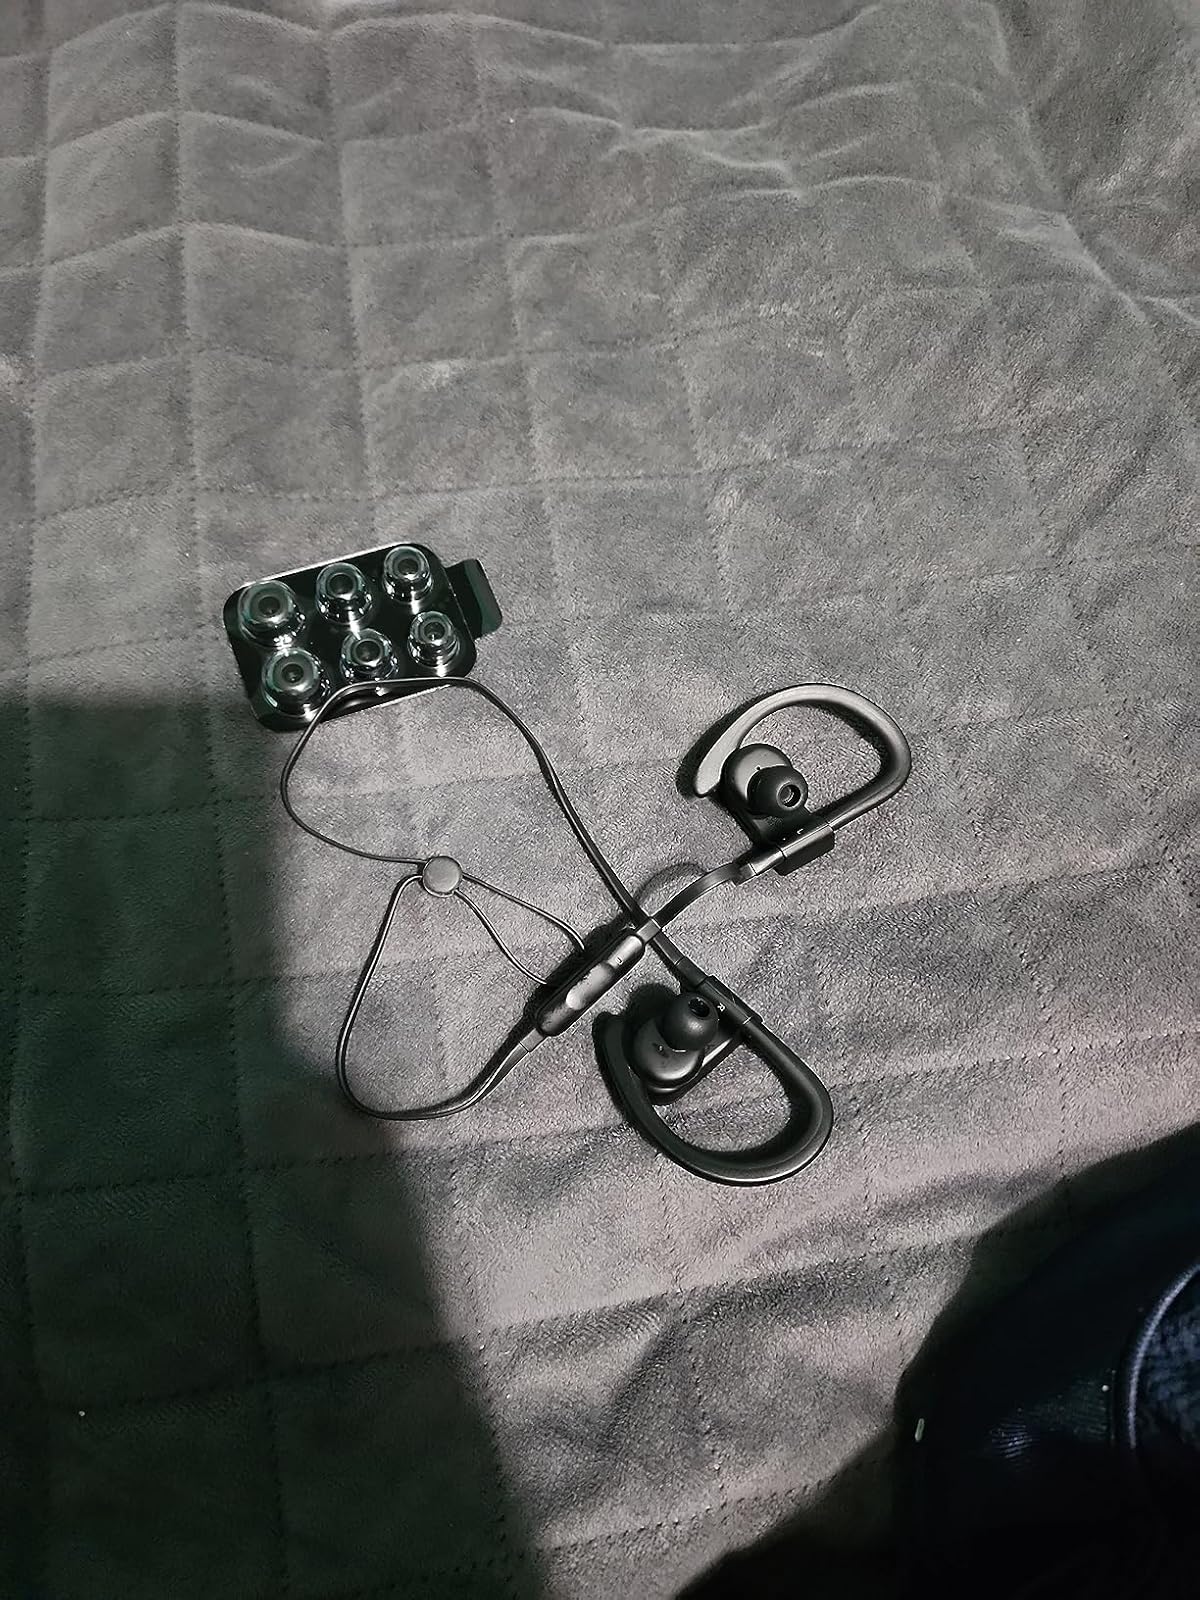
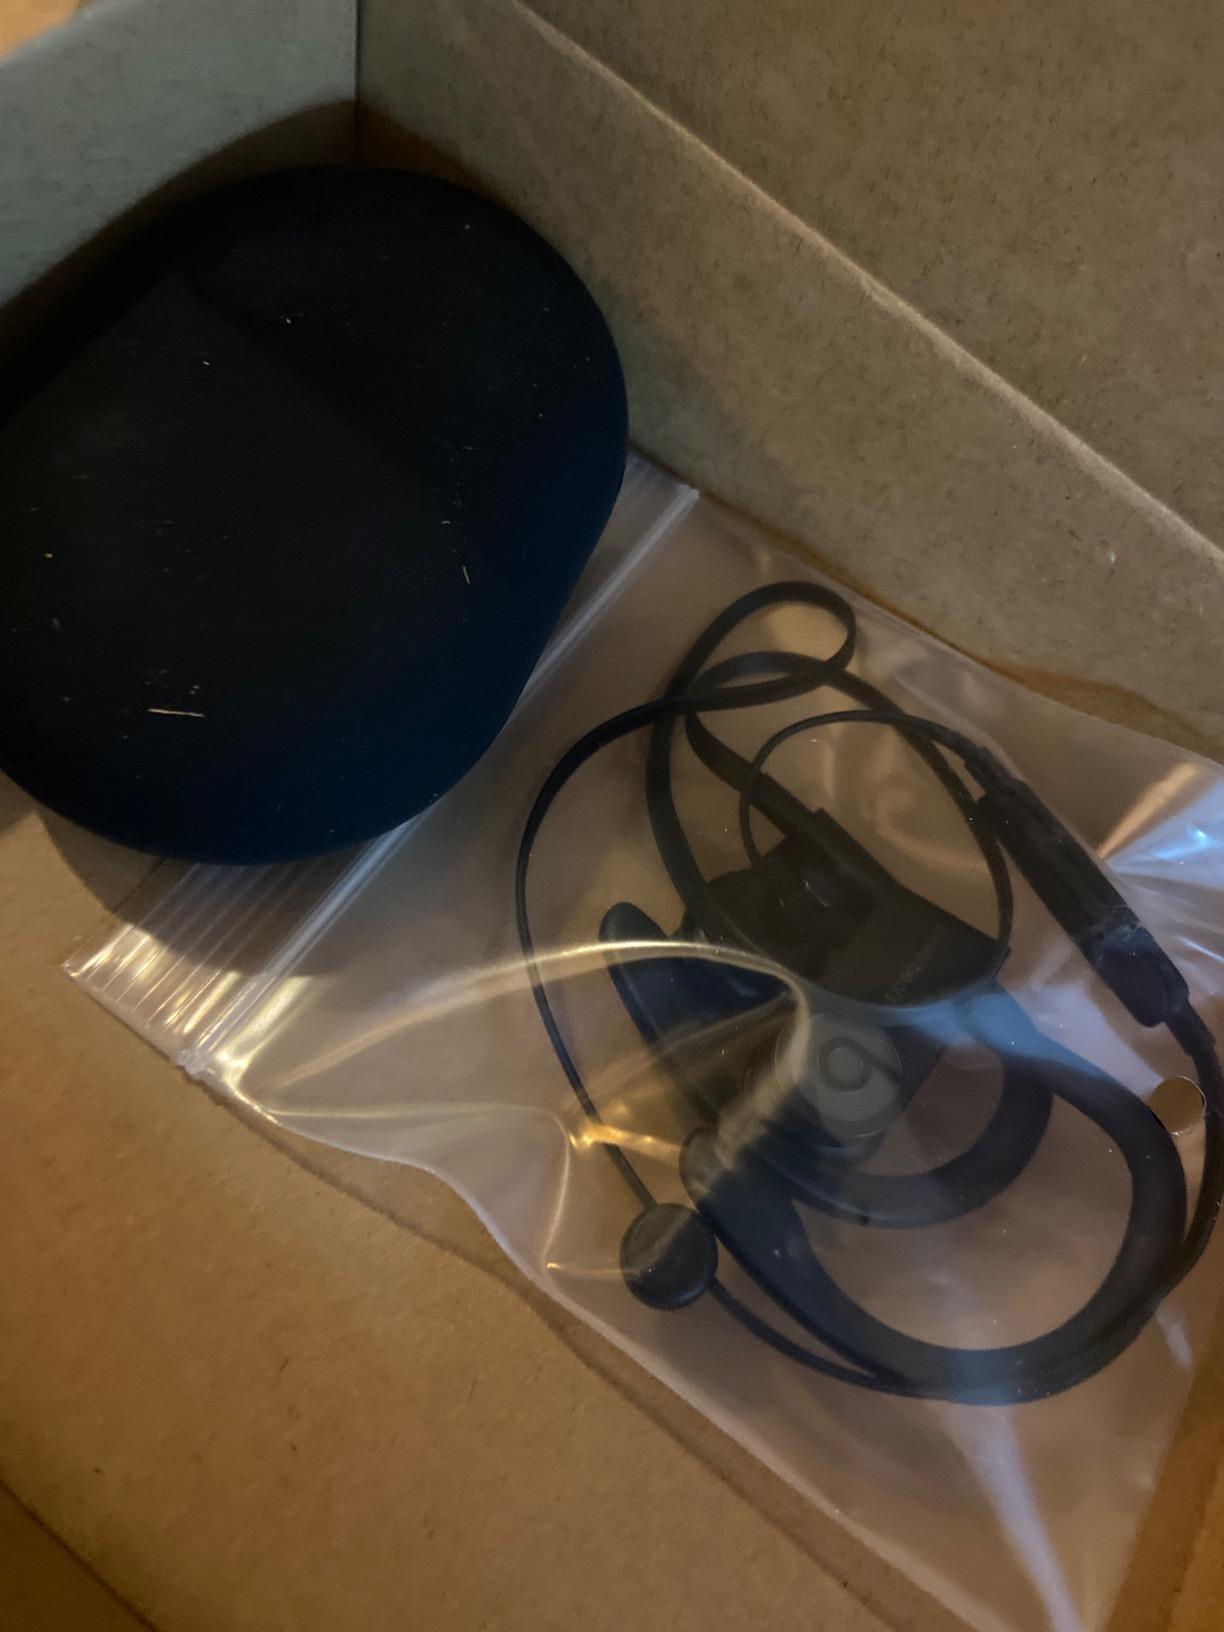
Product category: headphones
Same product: yes